Abu al-Abbas al-Mursi

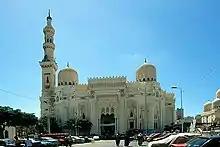
El-Mursi Abul Abbas Mosque

A mosque was built over his tomb in the Anfoushi district of Alexandria, which over time became the most famous of all of Alexandria's mosques, the El-Mursi Abul Abbas Mosque.